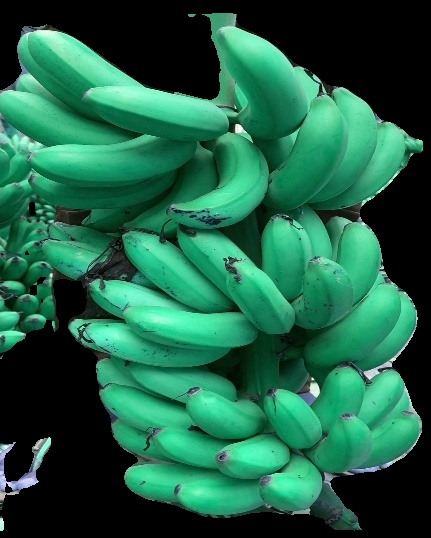
Variety: rasbale
Grade: grade1